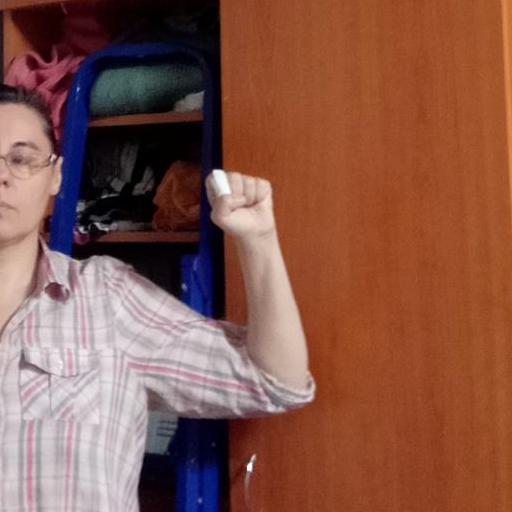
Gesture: fist